Nordfjordeid

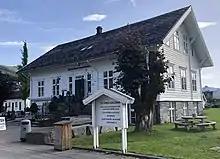
The old bank

Situated next to the Opera House, the Gymmen building is used as a stage and recording studio. It houses many concerts throughout the year. Local bands use the building for recording and practice, and there are club nights, conferences and offerings for local youth. The main stage can host up to 250 standing guests, or 150 in a seated arrangement.